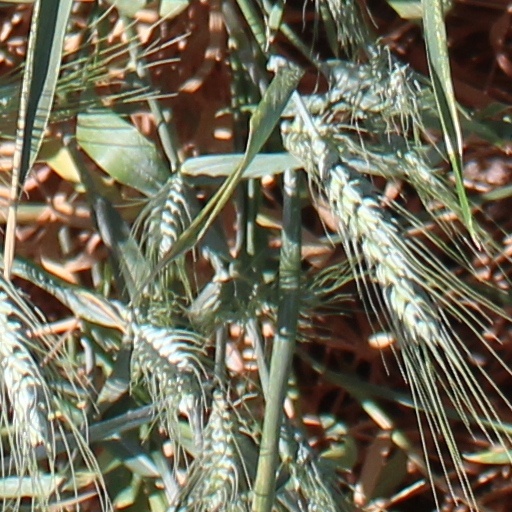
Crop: wheat